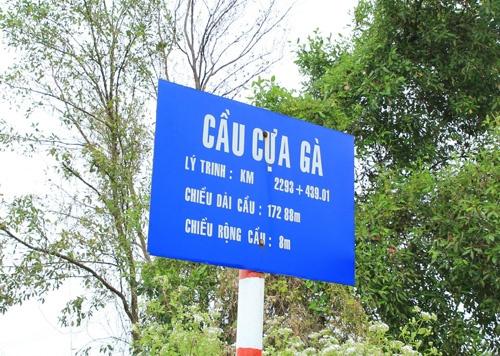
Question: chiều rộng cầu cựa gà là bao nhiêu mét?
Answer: chiều rộng cầu cựa gà là 8 mét